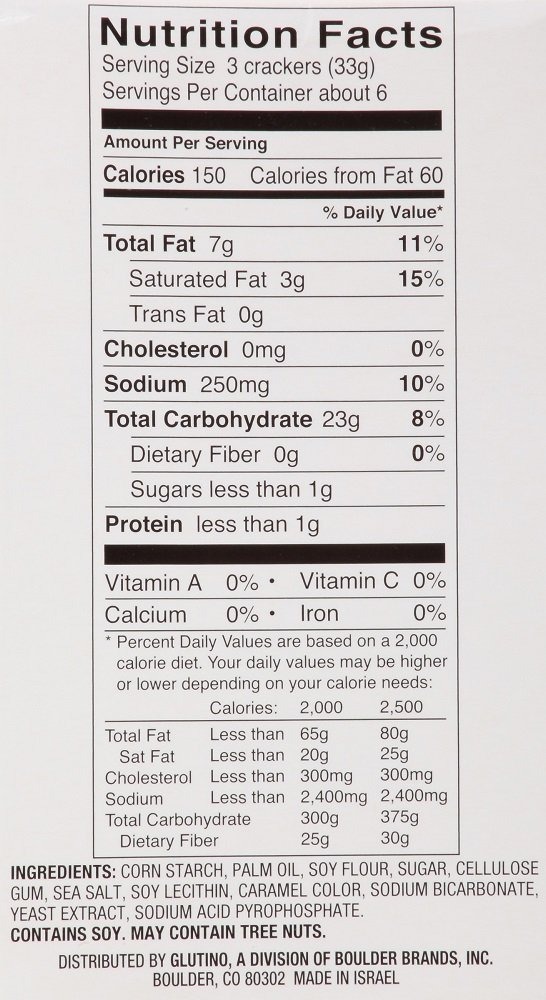
Item Name: Glutino Crackers, Table, 7 Ounce (Pack of 6)
Bullet Point 1: Product Type:Grocery
Bullet Point 2: Item Package Dimension:6.0 " L X5.0 " W X4.0 " H
Bullet Point 3: Item Package Weight:2.64 lbs
Bullet Point 4: These Are Packaged Wheat Snack Crackers
Value: 42.0
Unit: ounce

Price: 31.99